Ludwigshafen

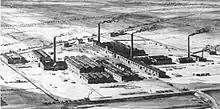
BASF, 1866

At its founding, Ludwigshafen was still a very modest settlement with just 1,500 inhabitants. Real growth began with industrialization, and gained momentum due to the ideal transport facilities. In addition to its excellent position and harbor on the Rhine, a railway connecting Ludwigshafen with the Saar coalfields was completed in 1849.